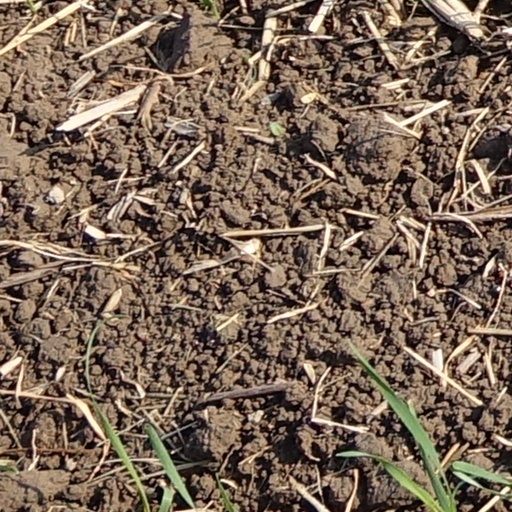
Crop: wheat